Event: Ecuador Earthquake
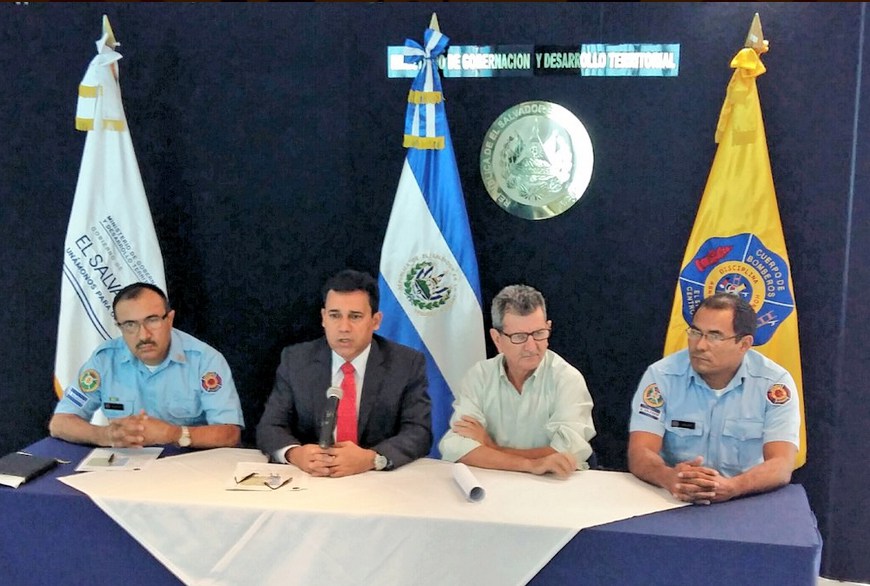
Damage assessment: no_damage